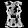
Label: Shirt